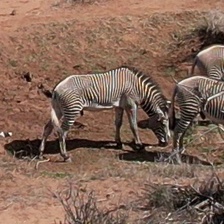
Pose orientation: right